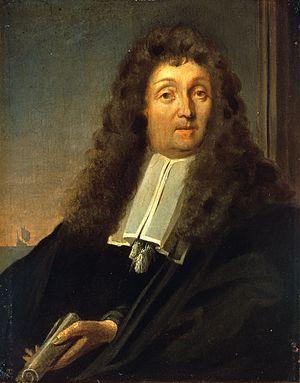
Ludolf Bakhuizen, né le 28 décembre 1630 dans la ville d'Emden, et mort le 17 novembre 1708, est un peintre néerlandais.